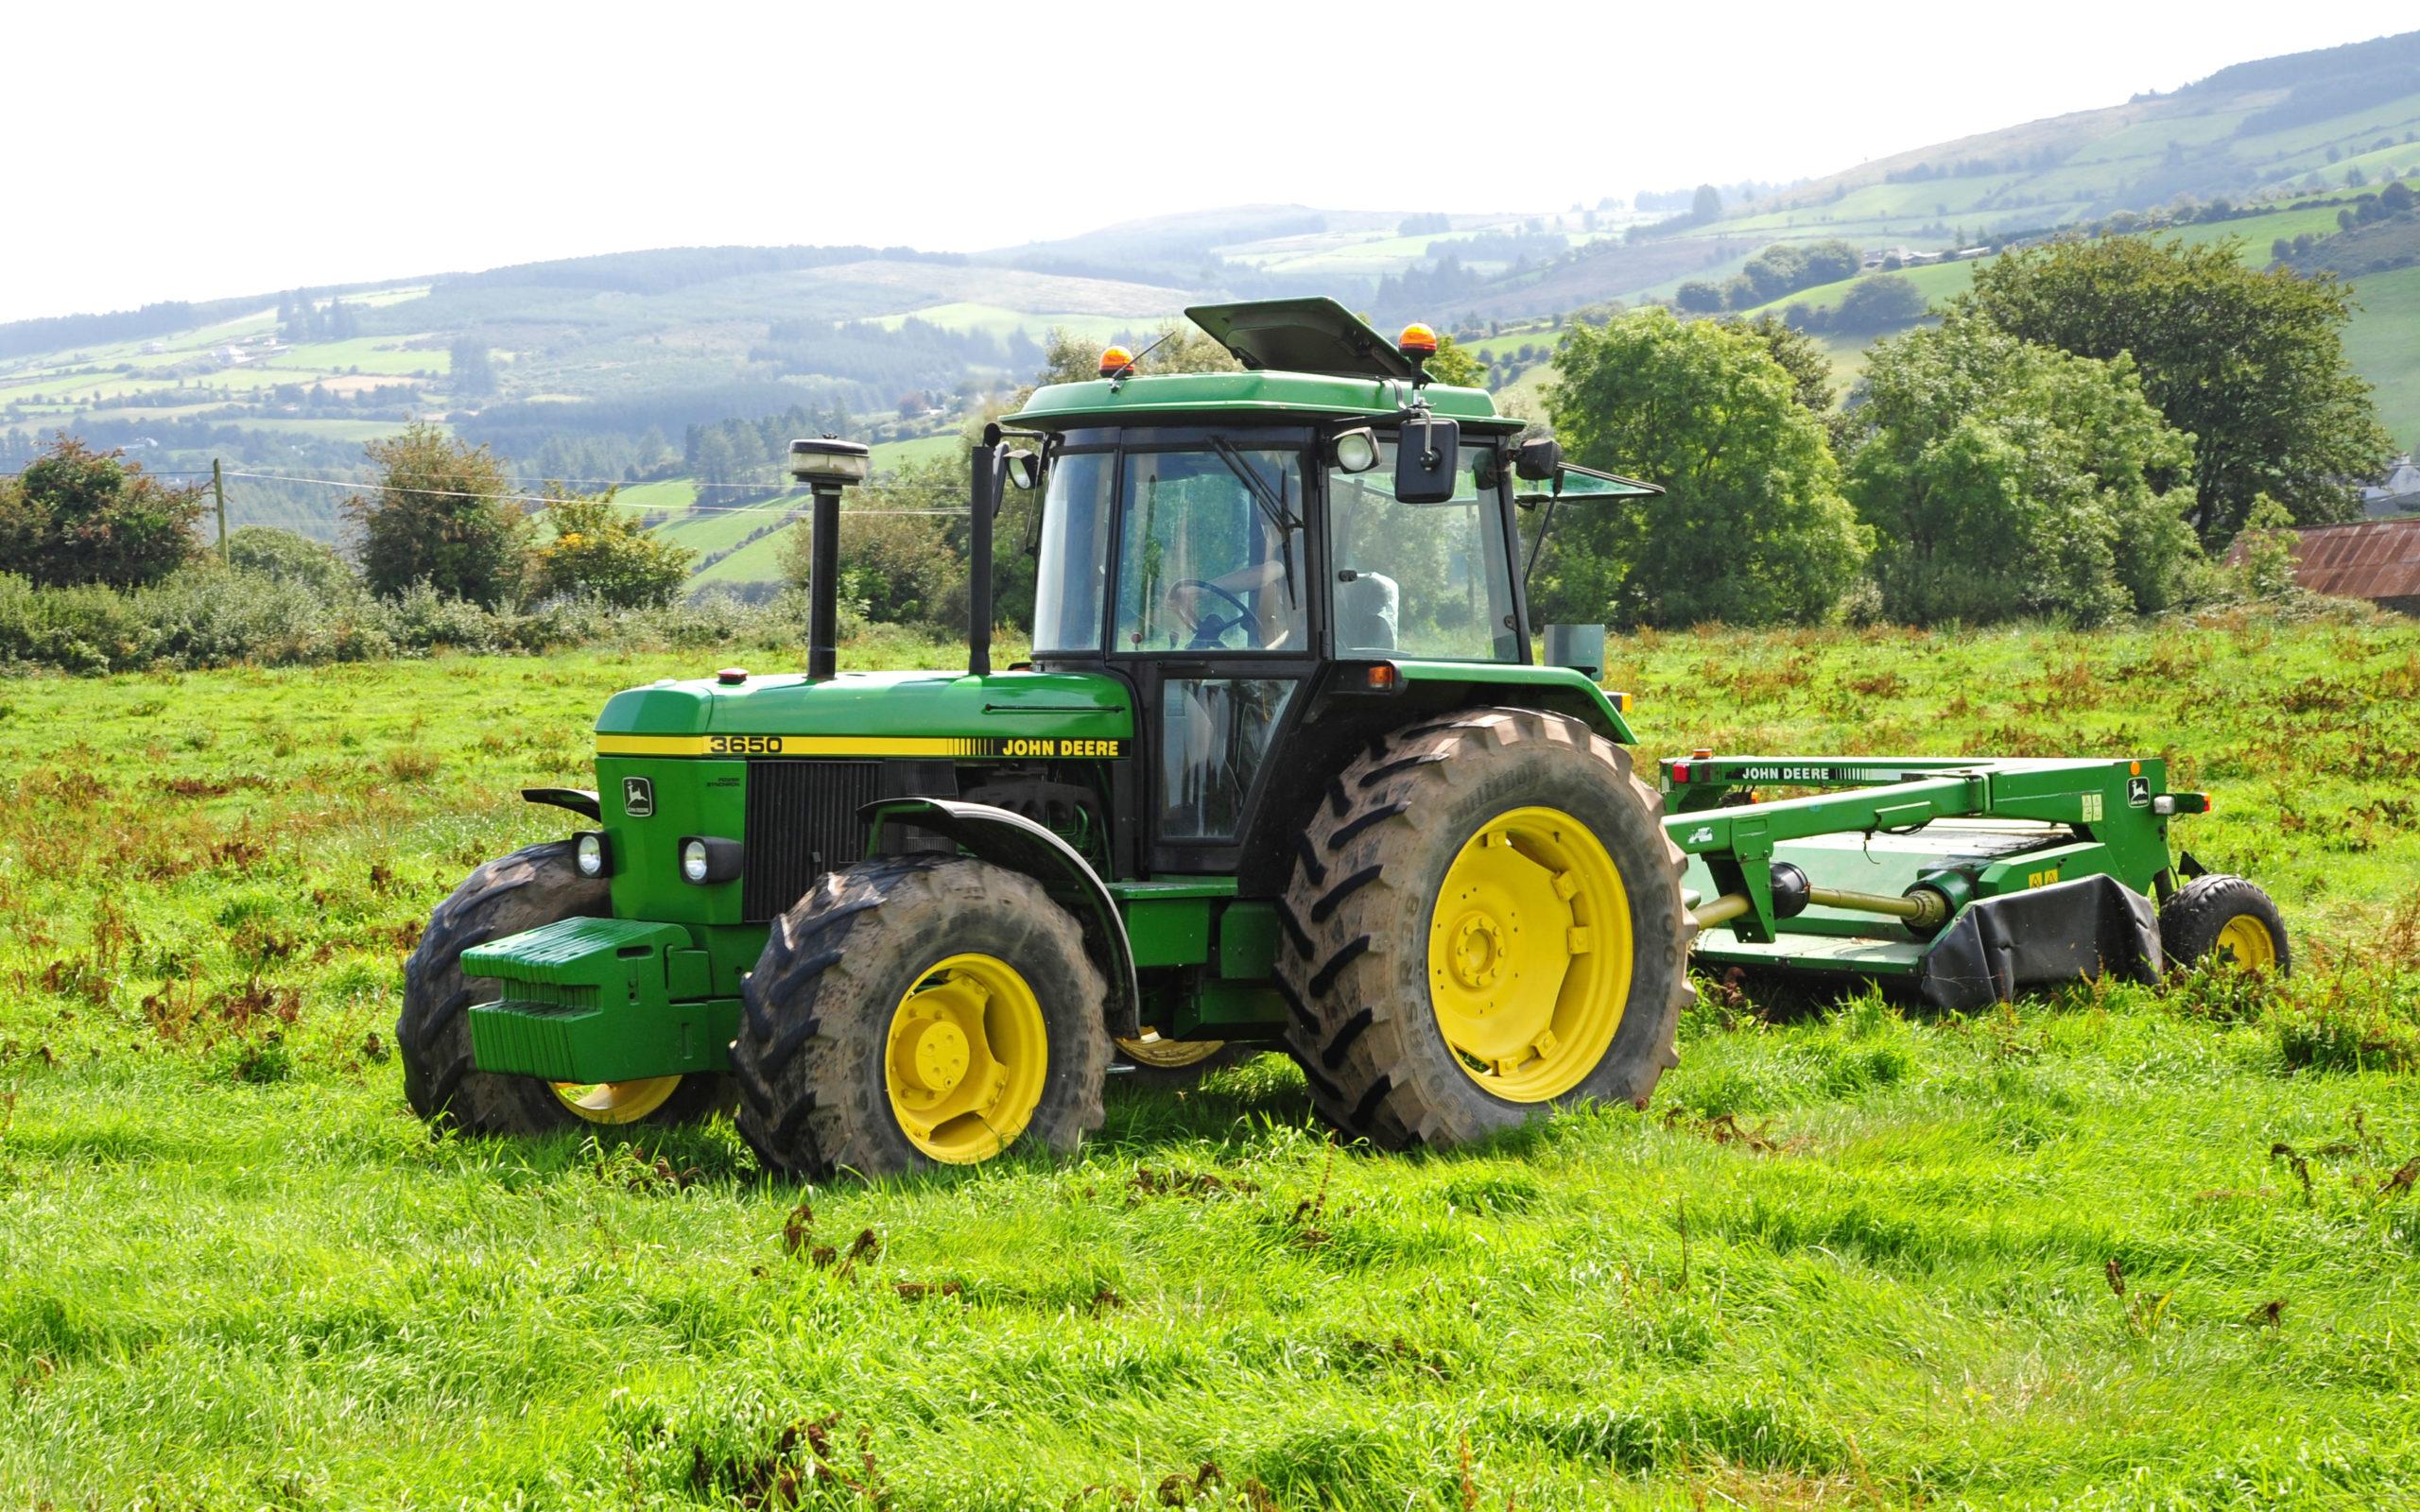
Chombo cha moto aina ya trekta kilichofungwa mashine maalum kilicho katika eneo la wazi mfano wa shamba. Ikiashiria ni mashine itumikayo kwa ajili ya usaidizi wa shughuli mbalimbali za kilimo.